Law enforcement in Ethiopia

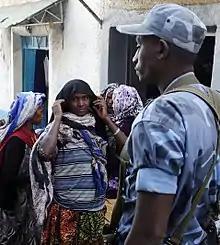
An Ethiopian Federal Police officer in Harar.

Law enforcement in Ethiopia is dealt with by the Ethiopian Federal Police at federal level and by regional police commissions in the Regions of Ethiopia. The Ethiopian Federal Police (EFP) was established in 1995 to serve the public, to ensure the observation of human and democratic rights and to maintain the safety and welfare of the public. Its stated duties are the enforcement of laws and safeguarding constitutional guarantees, the prevention, detection and investigation of crime, the coordination of national state police commissions and development of national policing standards. The EFP also has to provide operational support to regional police commissions.